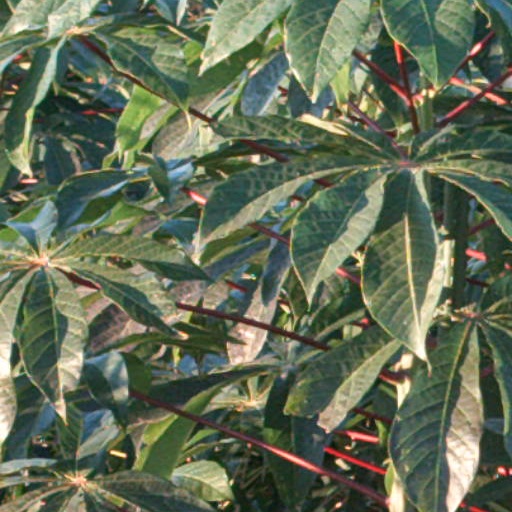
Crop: cassava